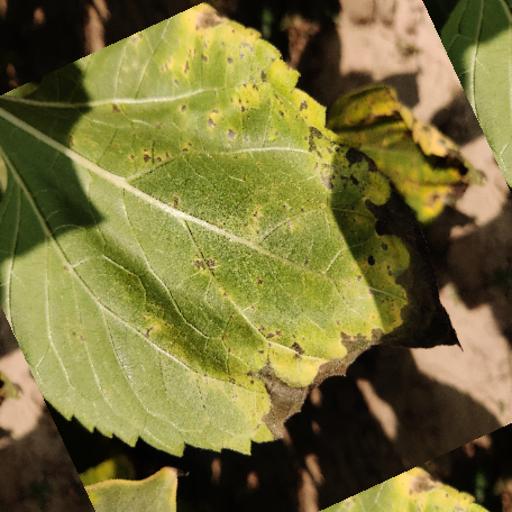
Label: Downy_mildew